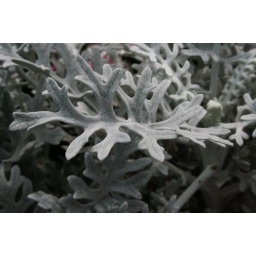
this plant really in white colour ar..